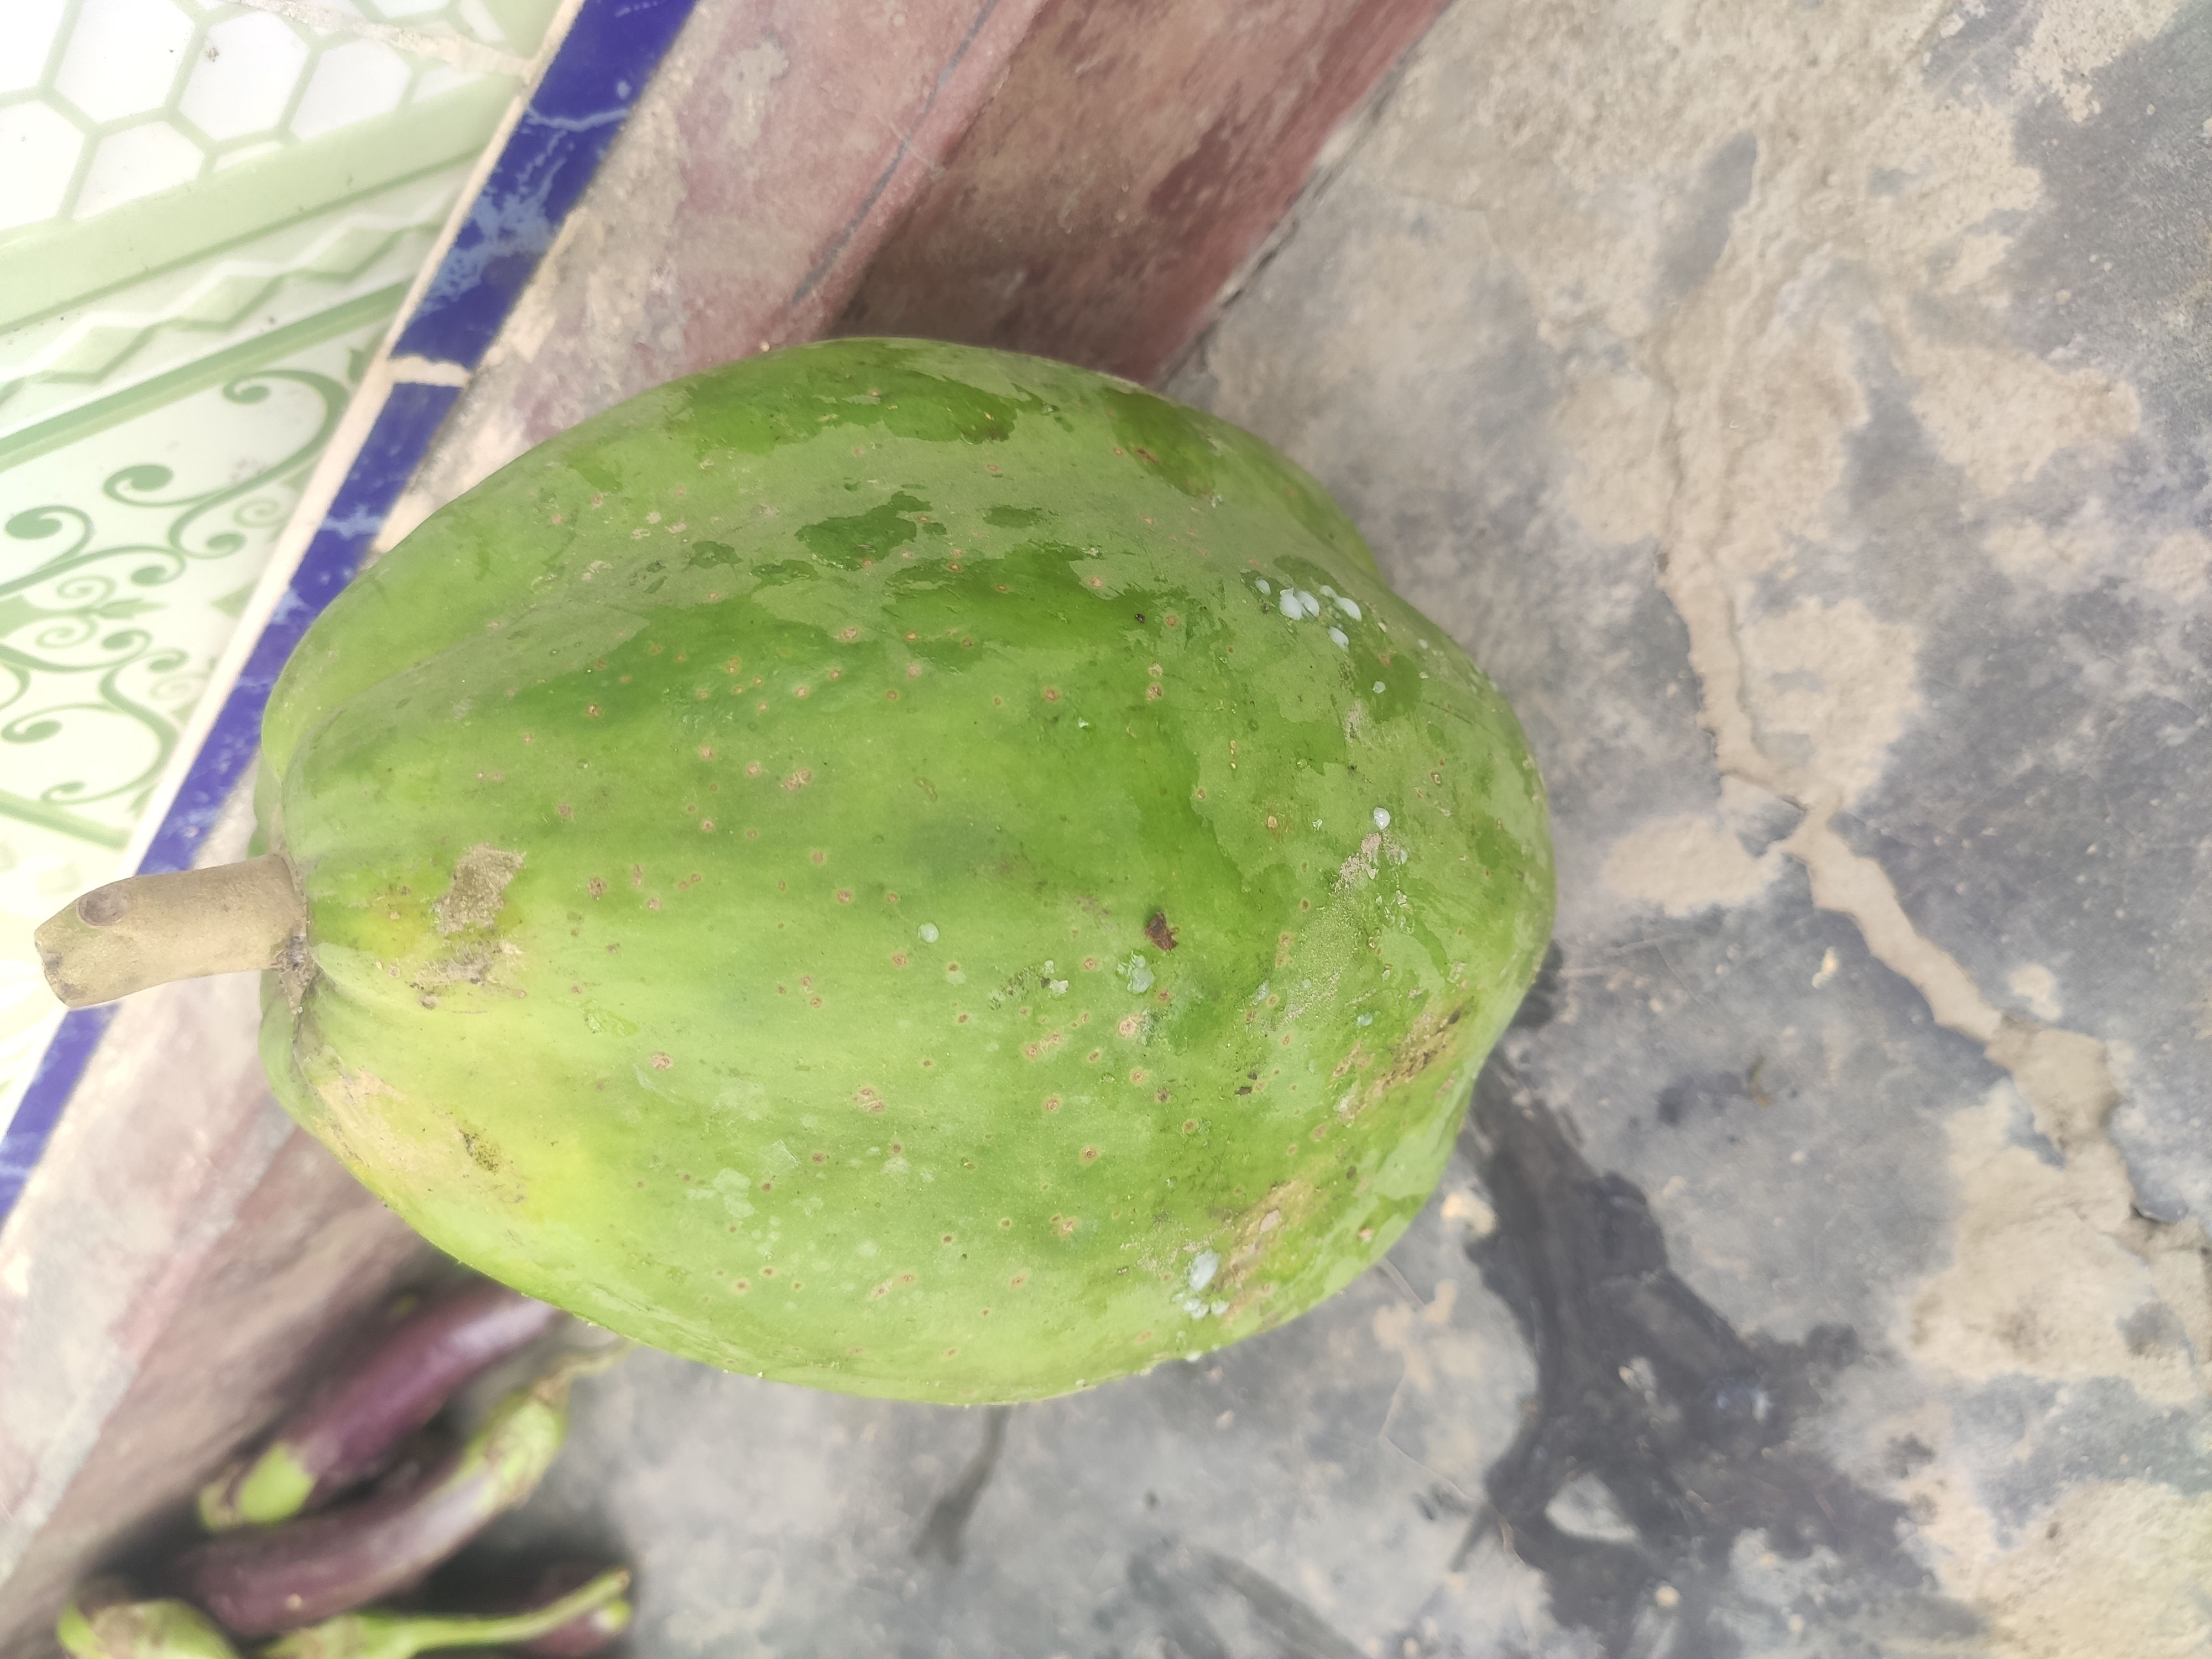
Fruit: papayas
Grade: 1st-grade